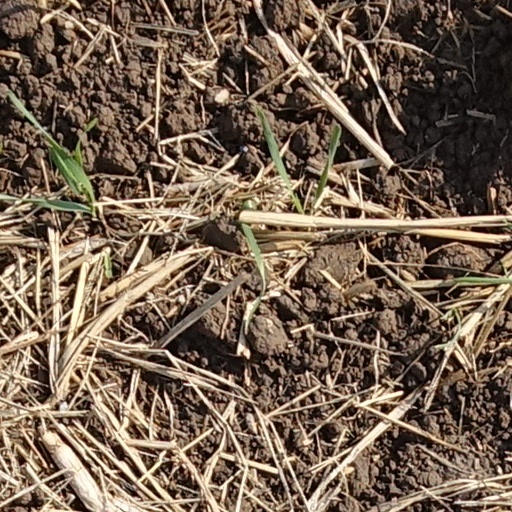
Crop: wheat